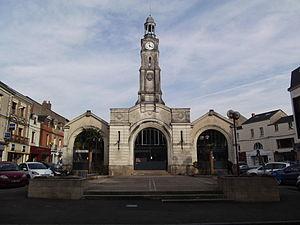
Ancenis est une ancienne commune de l'Ouest de la France, dans le département de la Loire-Atlantique, en région Pays de la Loire. Elle était jusqu’au 1ᵉʳ janvier 2017, avec Châteaubriant et Saint-Nazaire, une des trois sous-préfectures du département. Au dernier recensement de 2016, la commune compte 7 656 habitants. Depuis le 1ᵉʳ janvier 2019, elle constitue la commune nouvelle d'Ancenis-Saint-Géréon avec l'ancienne commune voisine de Saint-Géréon.